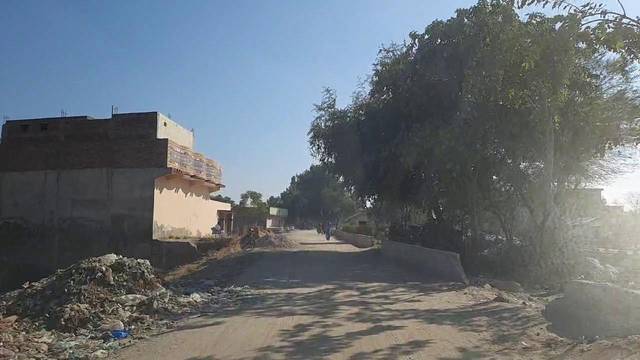
Region: Pakistan
Coordinates: 26.255, 68.419